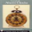
Label: clock